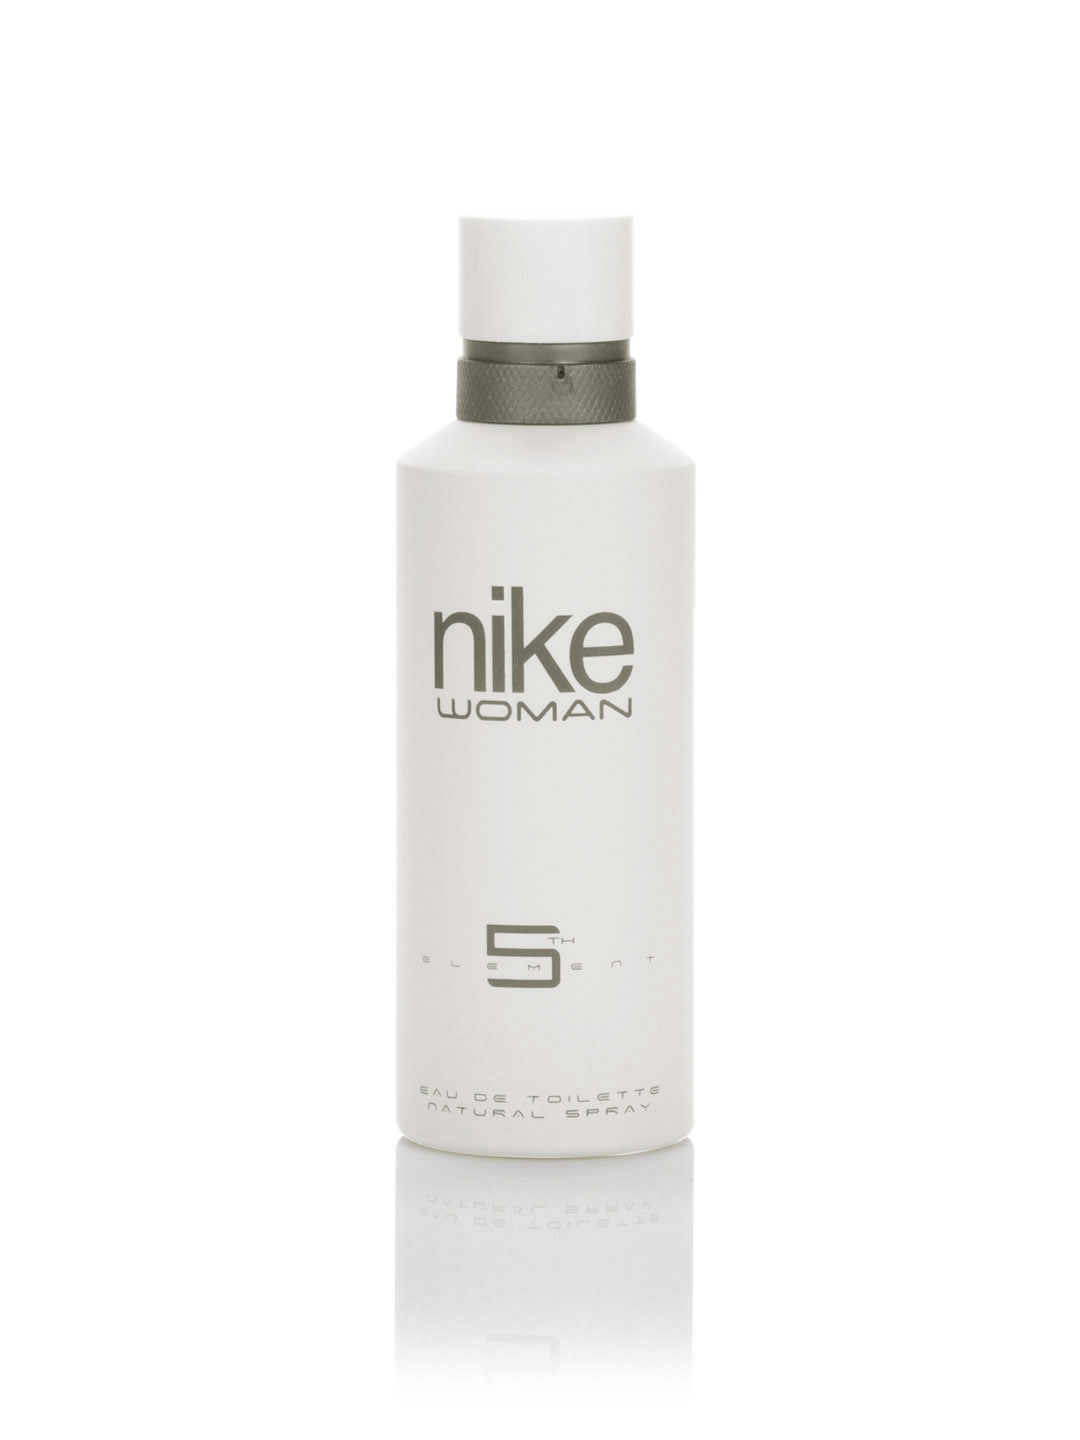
Nike Fragrances Women 5th Element Perfume 150 ml
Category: Personal Care / Fragrance / Perfume and Body Mist
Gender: Women
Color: White
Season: Spring 2017
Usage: Casual